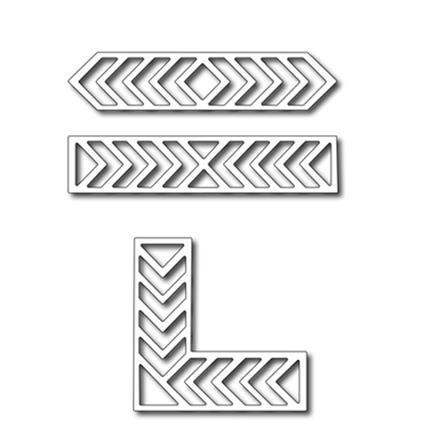
Cutting Die - Chevron Accents (3)
Chevron accents set offers you 2 accent borders and 1 corner.�� Each piece is 3/4" wide.�� The accent borders are 3.5" long and the corner piece is 2.25" x 2.25".�� Combine these pieces in mix n' match style or use them alone for playful layouts. Great for "Southwest" themed projects too!
Brand: Frantic Stamper
Category: Arts & Entertainment > Hobbies & Creative Arts > Arts & Crafts > Art & Crafting Tools > Craft Cutting & Embossing Tools